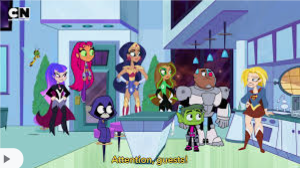
Portrait style: Cartoon Portrait